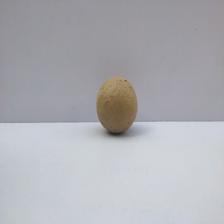
Size: Small